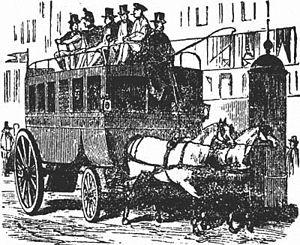
Un autobus est un véhicule de transport routier de voyageurs en milieux urbain/périurbain et suburbain. C'est l'un des principaux types de véhicules employé dans les transports en commun.
Le tramway de Bordeaux est le principal système de transport en commun de la ville française de Bordeaux et son agglomération. Depuis 2019, il comprend quatre lignes d’une longueur totale de 71 km. Les trois premières lignes sont ouvertes progressivement entre 21 décembre 2003 et le 3 juillet 2004, puis elles sont chacune étendues au-delà de la rocade de Bordeaux entre 2005 et 2019. La quatrième ligne ouvre en deux temps entre le 14 décembre 2019 et le 29 février 2020, pour desservir le cadran nord-ouest de l'agglomération.
Stanislas Baudry, né le 3 décembre 1777 à Vieillevigne, mort le 13 mars 1830 à Paris, ancien médecin et colonel du premier empire, est un homme d'affaires français, pionnier des transports en commun avec l'ouverture, à Nantes puis à Paris, de lignes régulières effectuées avec des voitures à cheval spécialement aménagées, qui lui doivent aussi pour une part leur nom d'omnibus.
Le 16 mars est le 75ᵉ jour de l'année du calendrier grégorien, le 76ᵉ en cas d'année bissextile. Il reste 290 jours avant la fin de l'année.
Le réseau Transports Bordeaux Métropole, également connu sous le sigle TBM, est le nom du réseau de transport en commun desservant Bordeaux Métropole.
La première ligne de tramway de Bordeaux, à traction hippomobile, a été inaugurée en mai 1880, par le maire Albert Brandenburg. Puis le maire Camille Cousteau inaugurera en février 1900 la première ligne de tramway électrique.
L'histoire des transports en commun de Nantes présente un intérêt certain dans la mesure où cette ville a à plusieurs reprises, été dans les premières, voire la première, à utiliser : les omnibus en 1826, le tramway à air comprimé en 1876, et à remettre en service le tramway dans les années 1980.
Cette page concerne l'année 1826 du calendrier grégorien.
Le réseau de bus RATP couvre l'ensemble du territoire de la ville de Paris et la partie centrale de l'unité urbaine de Paris. Il constitue un réseau dense de transports en commun complémentaire des réseaux ferrés, organisé et financé par Île-de-France Mobilités.
Le Pré-Saint-Gervais est une commune française située dans le département de la Seine-Saint-Denis en région Île-de-France. Elle fait partie de la première couronne de l'agglomération parisienne. C'est la commune la plus proche du centre de Paris, distant de seulement 5 km.